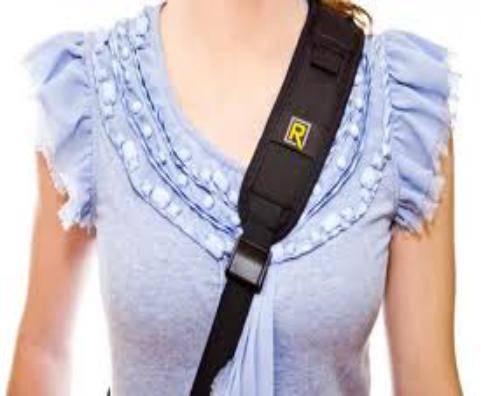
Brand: Black Rapid
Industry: Others